Santino Marella

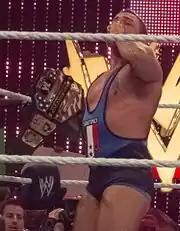
Santino Marella with the WWE United States Championship belt

On the November 15 "Raw", Marella and Kozlov became number one contenders for the WWE Tag Team Championship by defeating The Usos. They unsuccessfully challenged The Nexus (Justin Gabriel and Heath Slater) for the title at Survivor Series. They won the Tag Team Championship in a four-way elimination tag match on the December 6 "Raw", beating The Nexus, The Usos and Mark Henry and Yoshi Tatsu, after John Cena distracted Gabriel, allowing Marella to hit his Cobra finisher. After celebrating in the ring, Tamina kissed Santino, starting a relationship between them. She began accompanying Marella to his matches. Marella and Kozlov retained the Tag Team title at , when Gabriel and Slater were disqualified after interference from Nexus member Michael McGillicutty. The next night on "Raw", Marella and Tamina beat Ted DiBiase Jr. and Maryse in a mixed-tag match. On January 30, 2011, Marella entered the Royal Rumble at number 37. He was one of the final two wrestlers, before being eliminated by Alberto Del Rio. At Elimination Chamber, Marella and Kozlov lost the Tag Team title to Gabriel and Slater. At WrestleMania XXVII, Marella teamed with Big Show, Kane, and Kofi Kingston (replacing the injured Kozlov) to defeat The Corre (Slater, Gabriel, Ezekiel Jackson and Wade Barrett) in an eight-man tag match. Marella's relationship with Tamina ended when she was drafted to SmackDown. On August 5, Kozlov was released from WWE, ending the team.